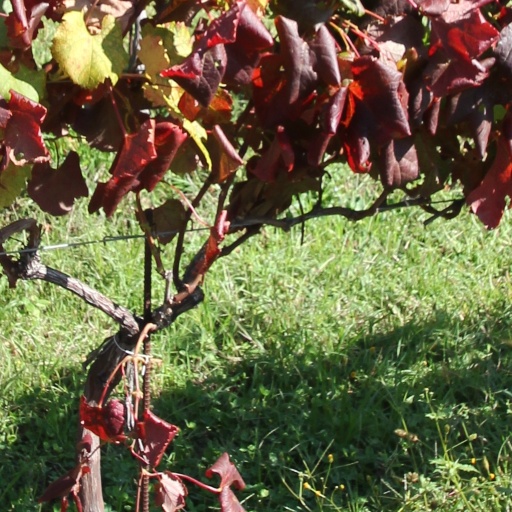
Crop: grape